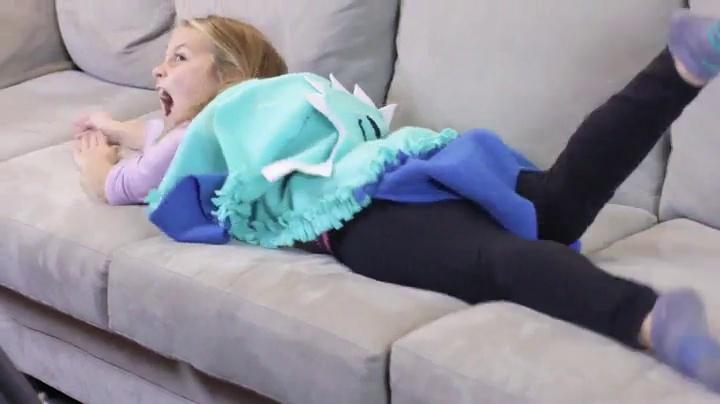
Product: ALEX DIY Knot-A Shark Kit Playset
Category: Toys & Games | Arts & Crafts | Craft Kits
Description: Just knot and stitch to make a fun shark blanket to wear, scare, and snuggle.
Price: $24.74
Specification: ProductDimensions:60x0x42inches|ItemWeight:1pounds|ShippingWeight:1.5pounds(Viewshippingratesandpolicies)|DomesticShipping:ItemcanbeshippedwithinU.S.|InternationalShipping:ThisitemcanbeshippedtoselectcountriesoutsideoftheU.S.LearnMore|ASIN:B072F2T85T|Itemmodelnumber:602020|Manufacturerrecommendedage:8yearsandup